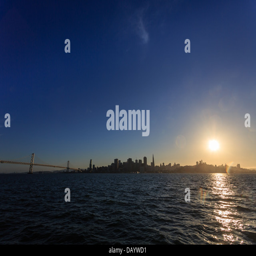
landscape view of the sun setting behind us county with skyline noticeable in background with sun reflecting